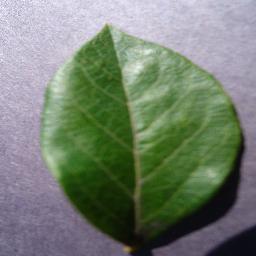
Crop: blueberry
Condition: healthy